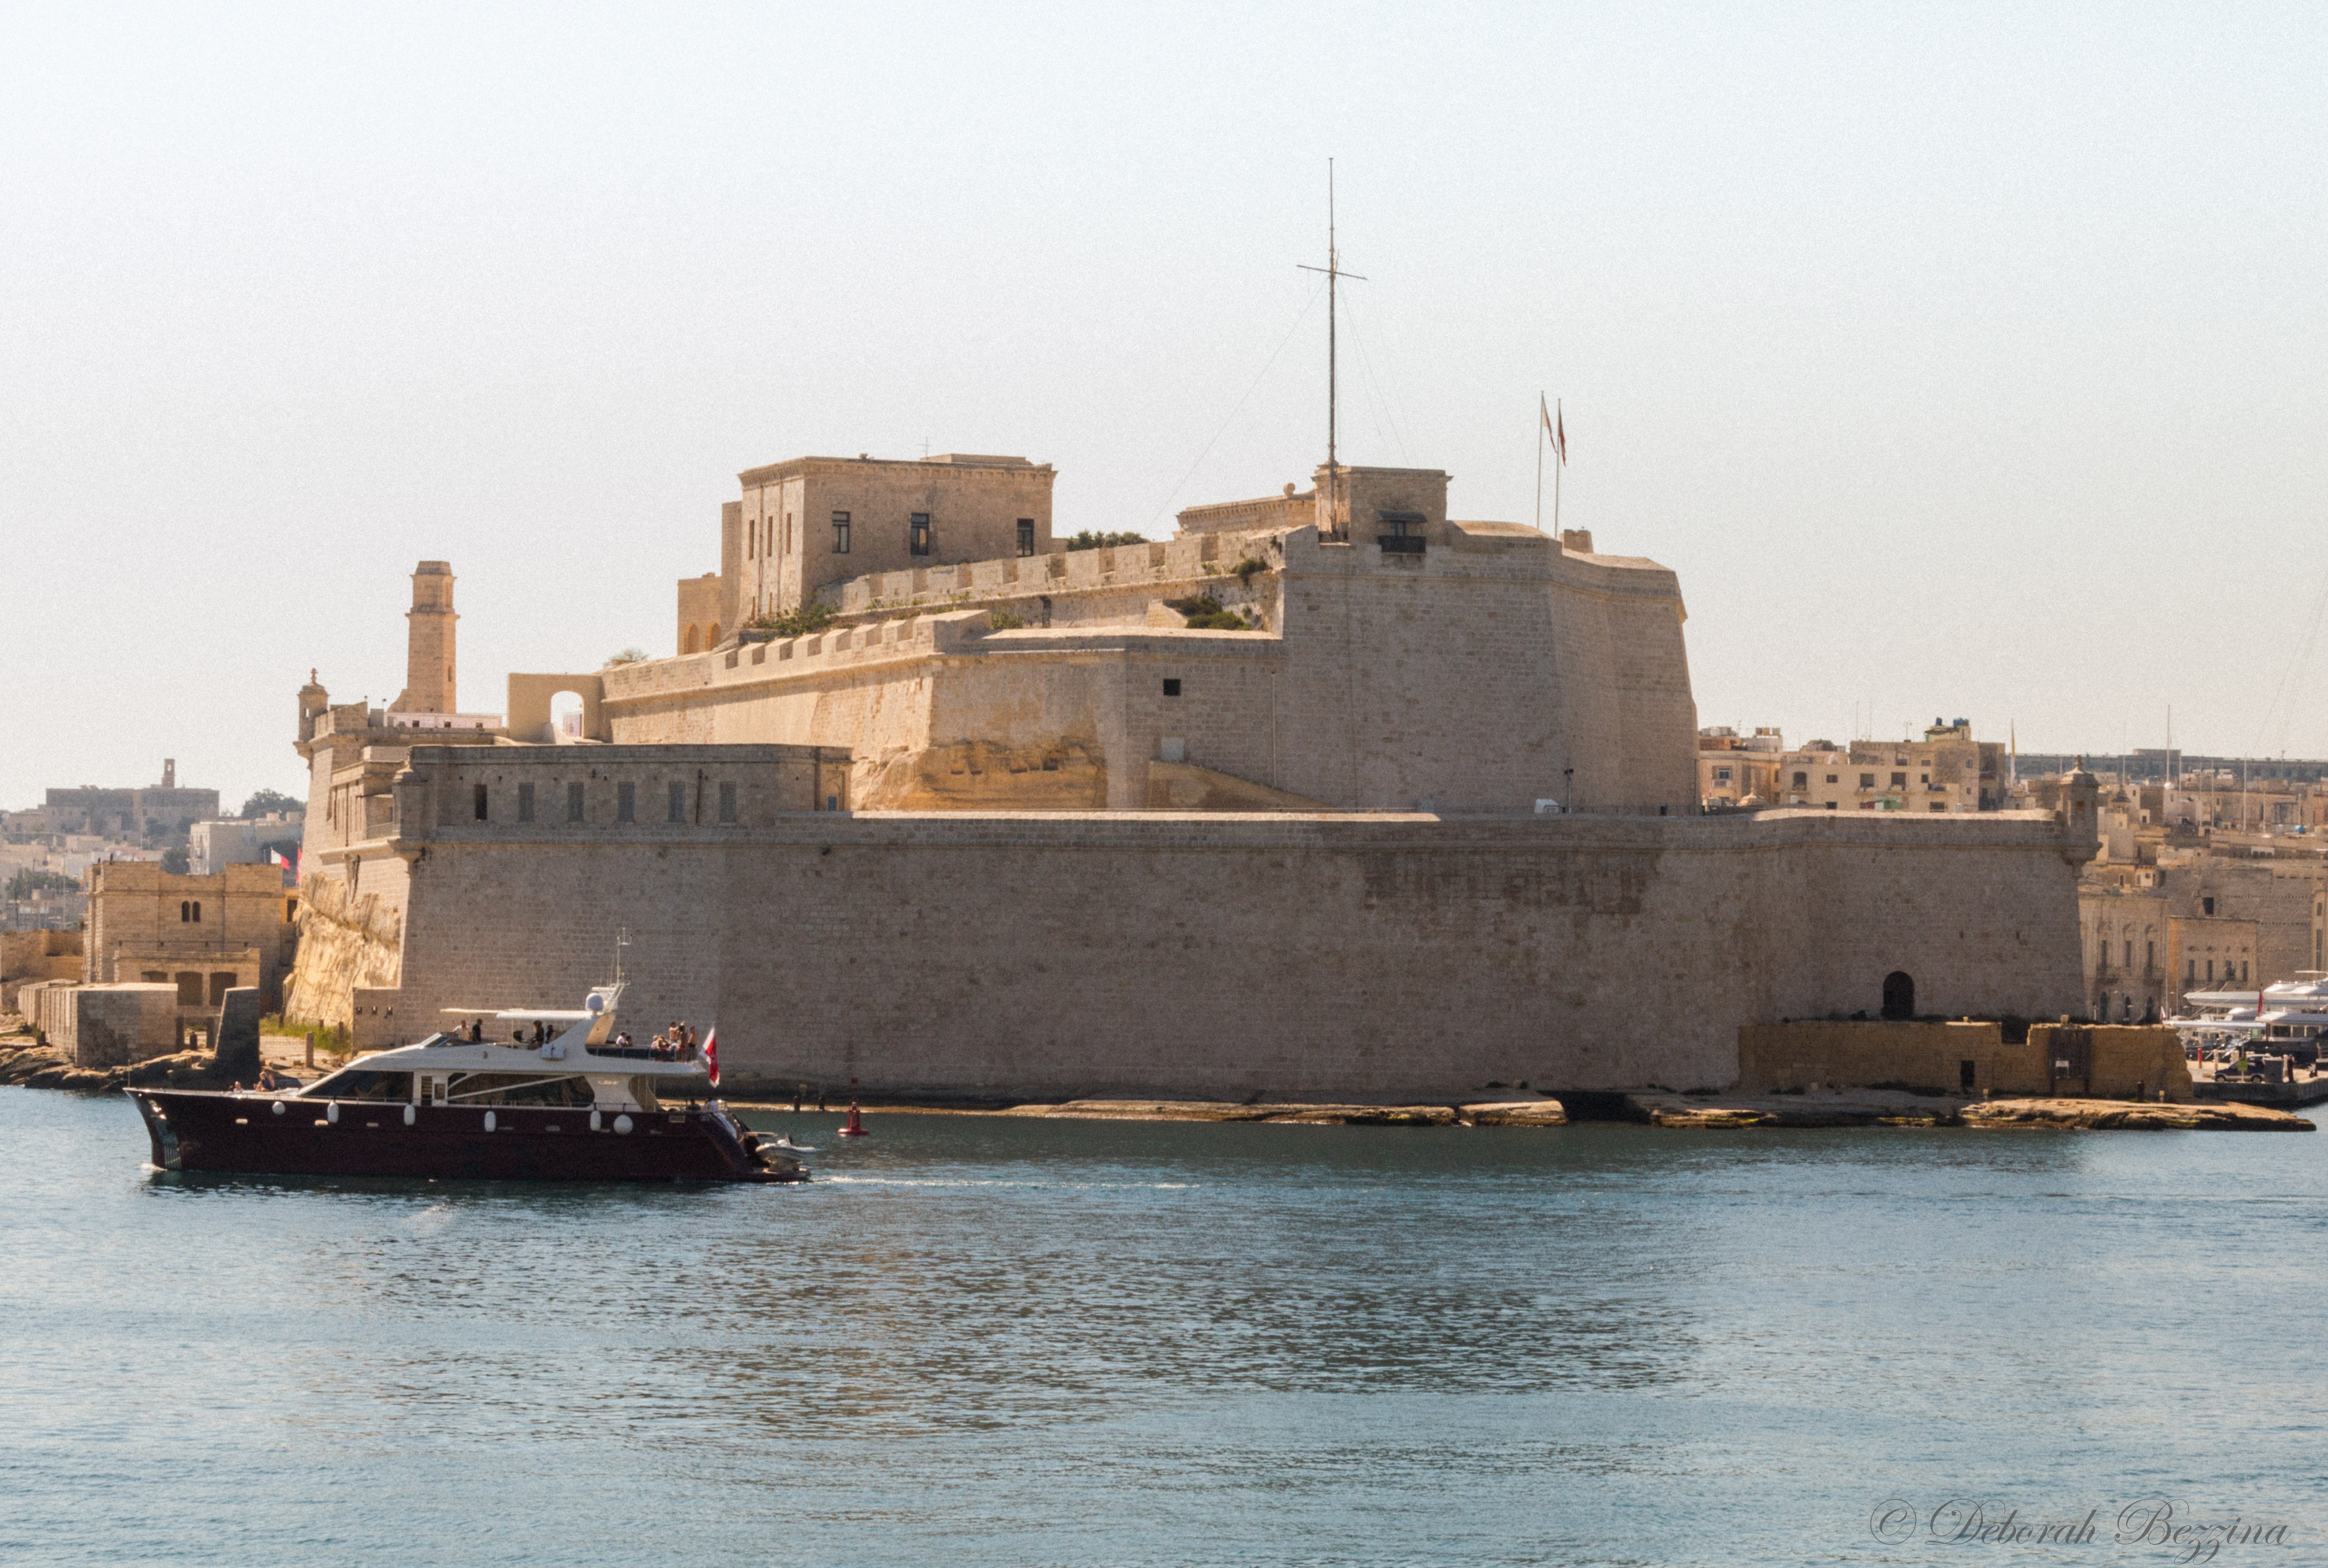
sea, ship, vehicle, cargo ship, waterway, fort, malta, watercraft, frigate, ocean liner, st angelo, bastions, bulk carrier